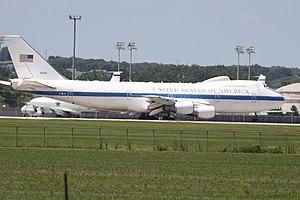
Le Boeing E-4B NOAC, auparavant appelé NEACP pour National Emergency Airborne Command Post, est l'avion de l'US Air Force chargé de transporter le Président des États-Unis pendant les situations d'urgence, et plus précisément en cas de guerre nucléaire.